Bogoroditsk

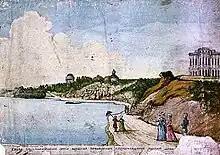
The château and park at Bogoroditsk in 1786 (watercolor by Bolotov)

It was founded in the second half of the 17th century as a wooden fort. In the 1770s, the fort was demolished to make room for the palace of the Bobrinsky family. The main château, designed by Ivan Starov and partly destroyed during World War II, is adjoined by an English park, said to be the earliest in Russia outside St. Petersburg. Bogoroditsk was granted town status in 1777. During World War II, Bogoroditsk was under German occupation from 15 November 1941 until 15 December 1941.